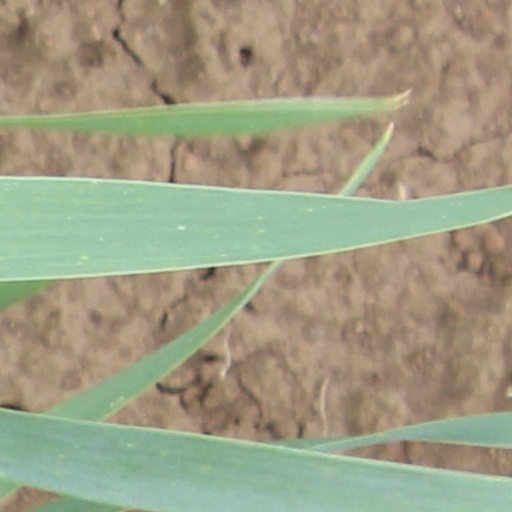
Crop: wheat